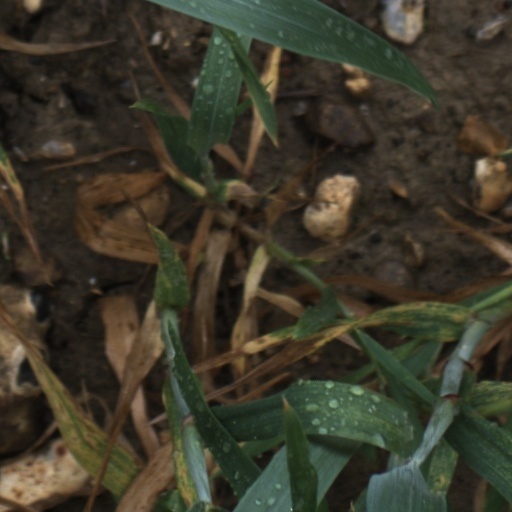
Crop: wheat